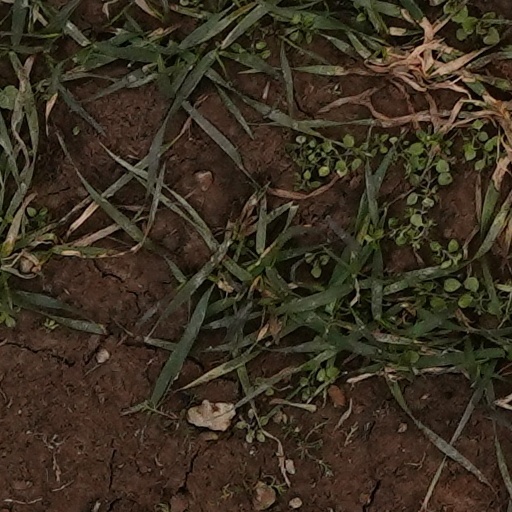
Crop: wheat